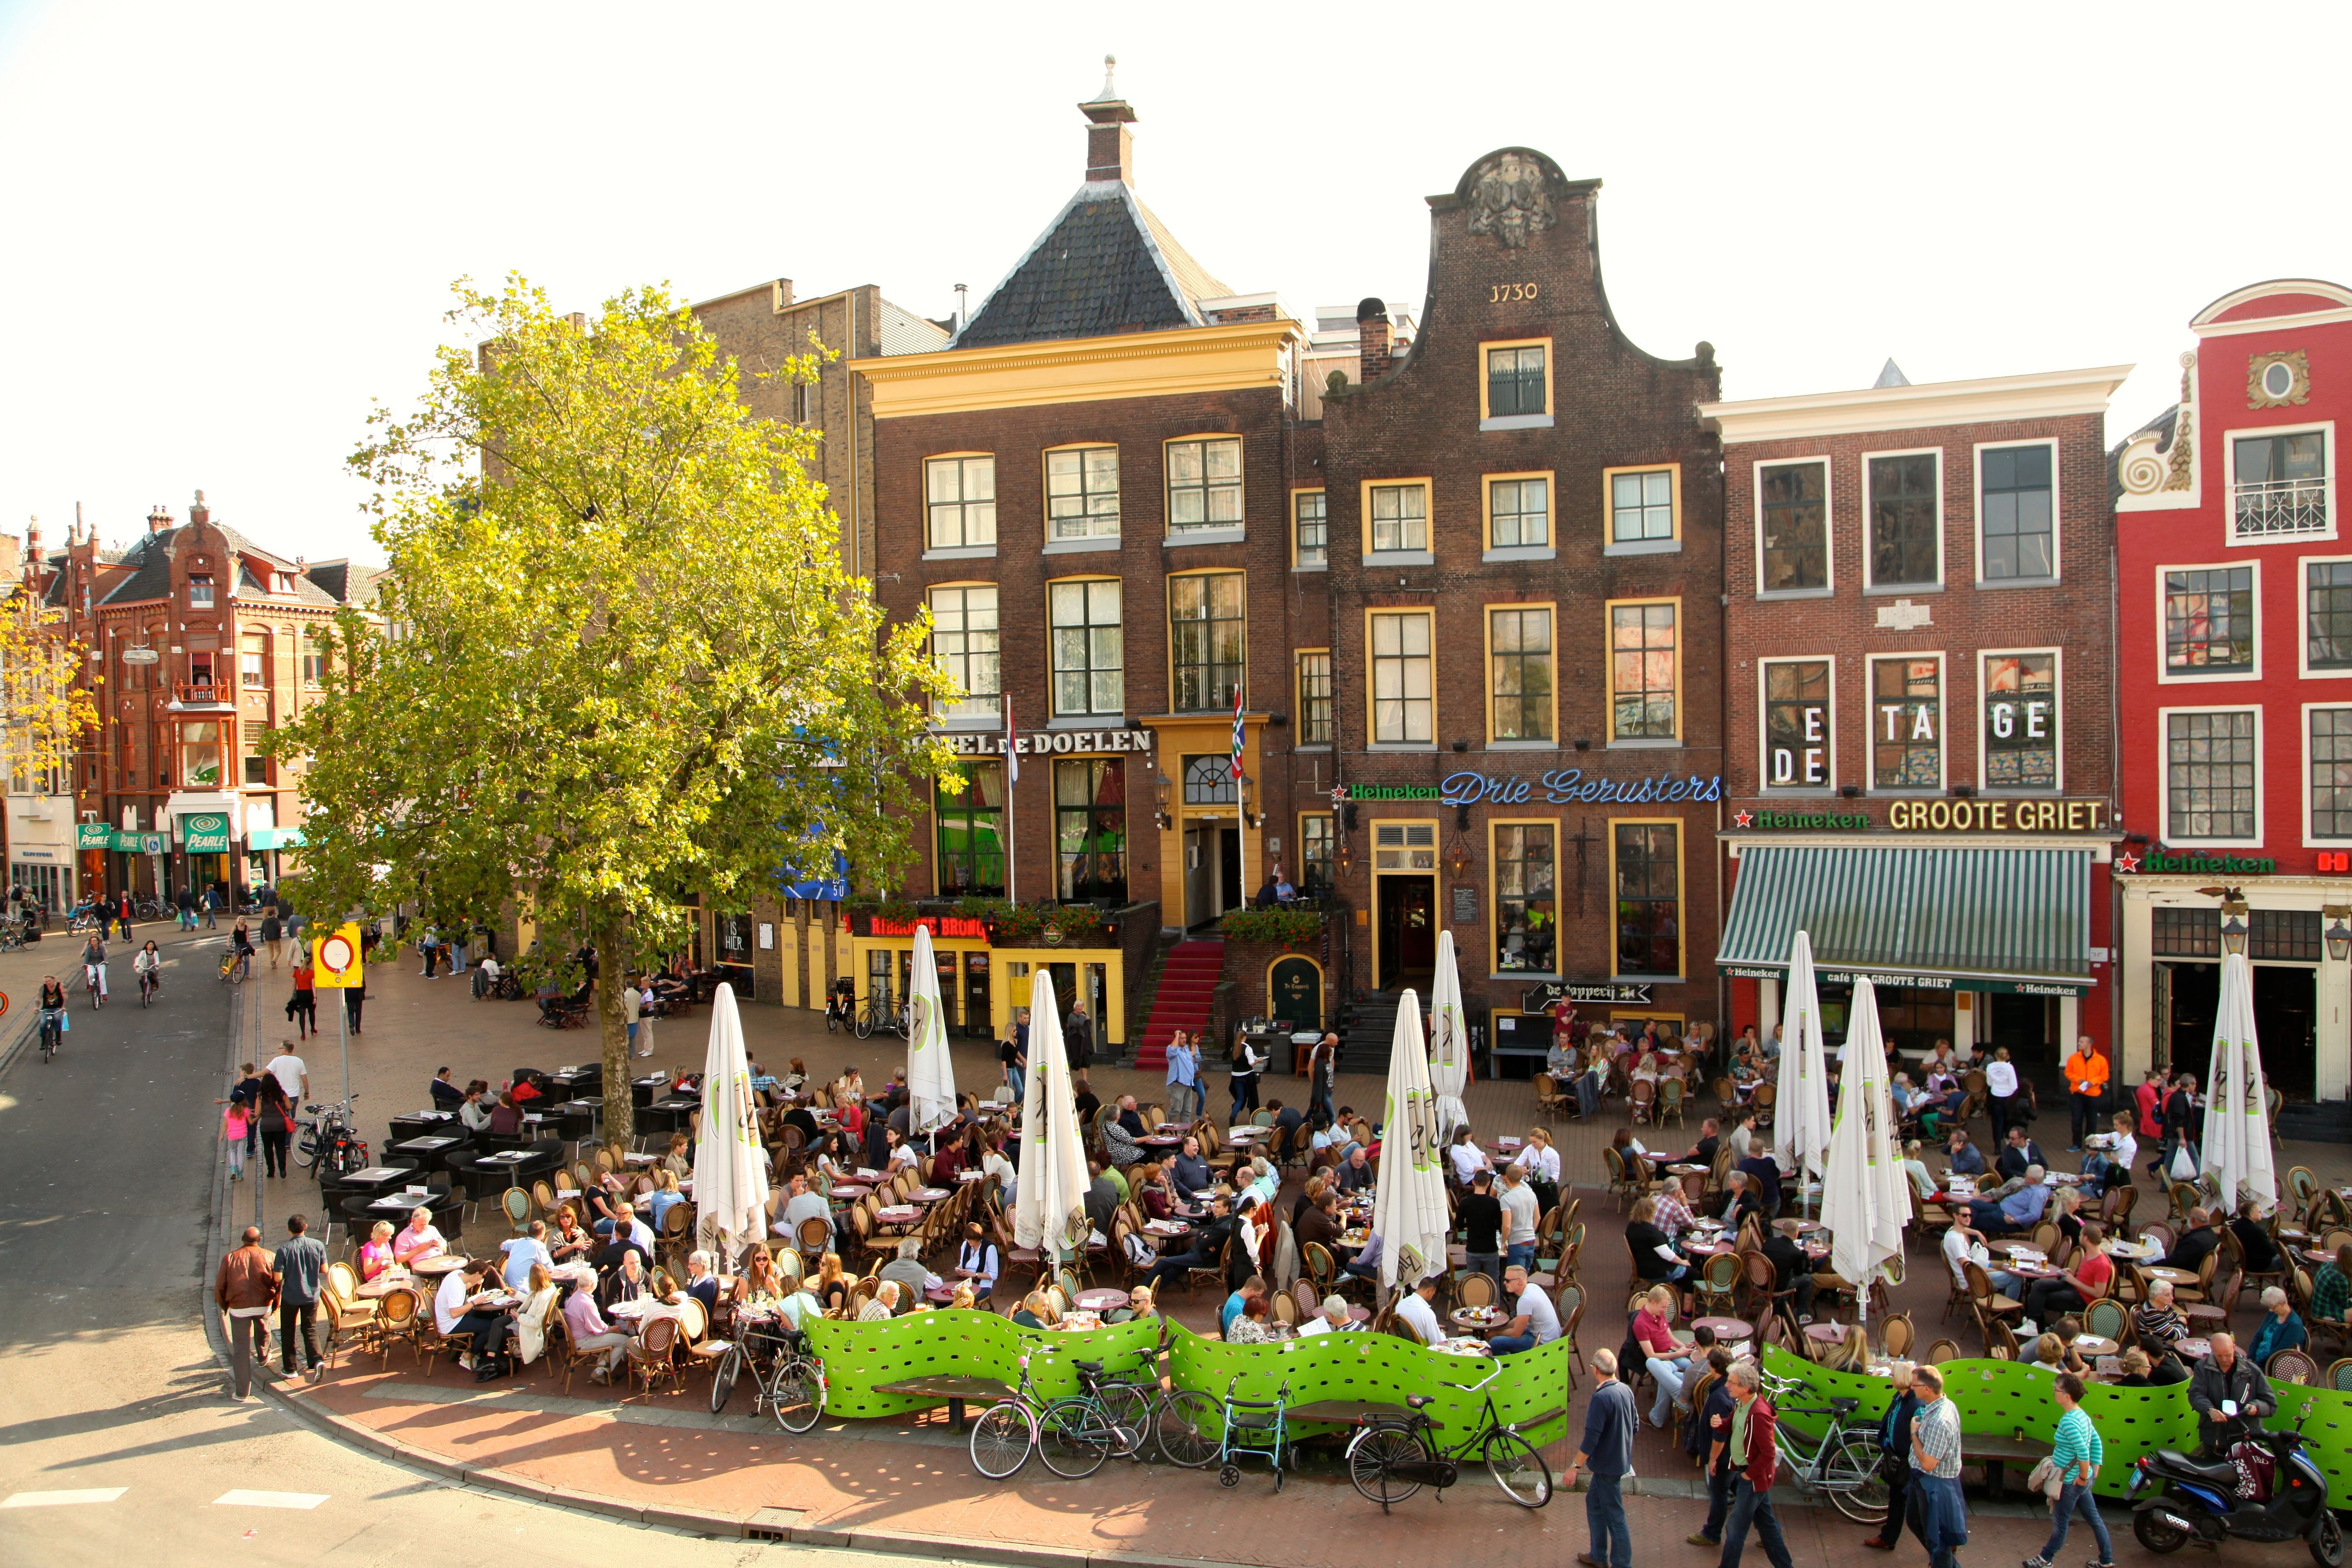
pedestrian, road, street, town, city, cityscape, downtown, plaza, square, waterway, infrastructure, center, town square, groningen, neighbourhood, residential area, human settlement